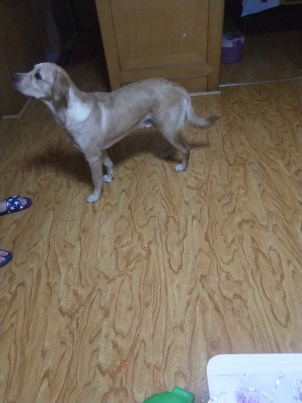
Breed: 3580-n000122-Labrador_retriever